Offutt Air Force Base

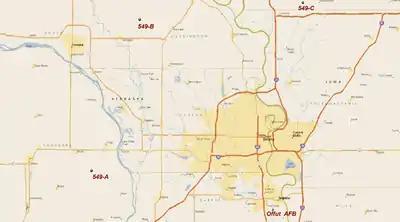
SM-65D Atlas Missile Sites

The 549th Strategic Missile Squadron operated three SM-65D Atlas ICBM sites (1 October 1960 – 15 December 1964). Each site was composed of three missile silos (9 total).